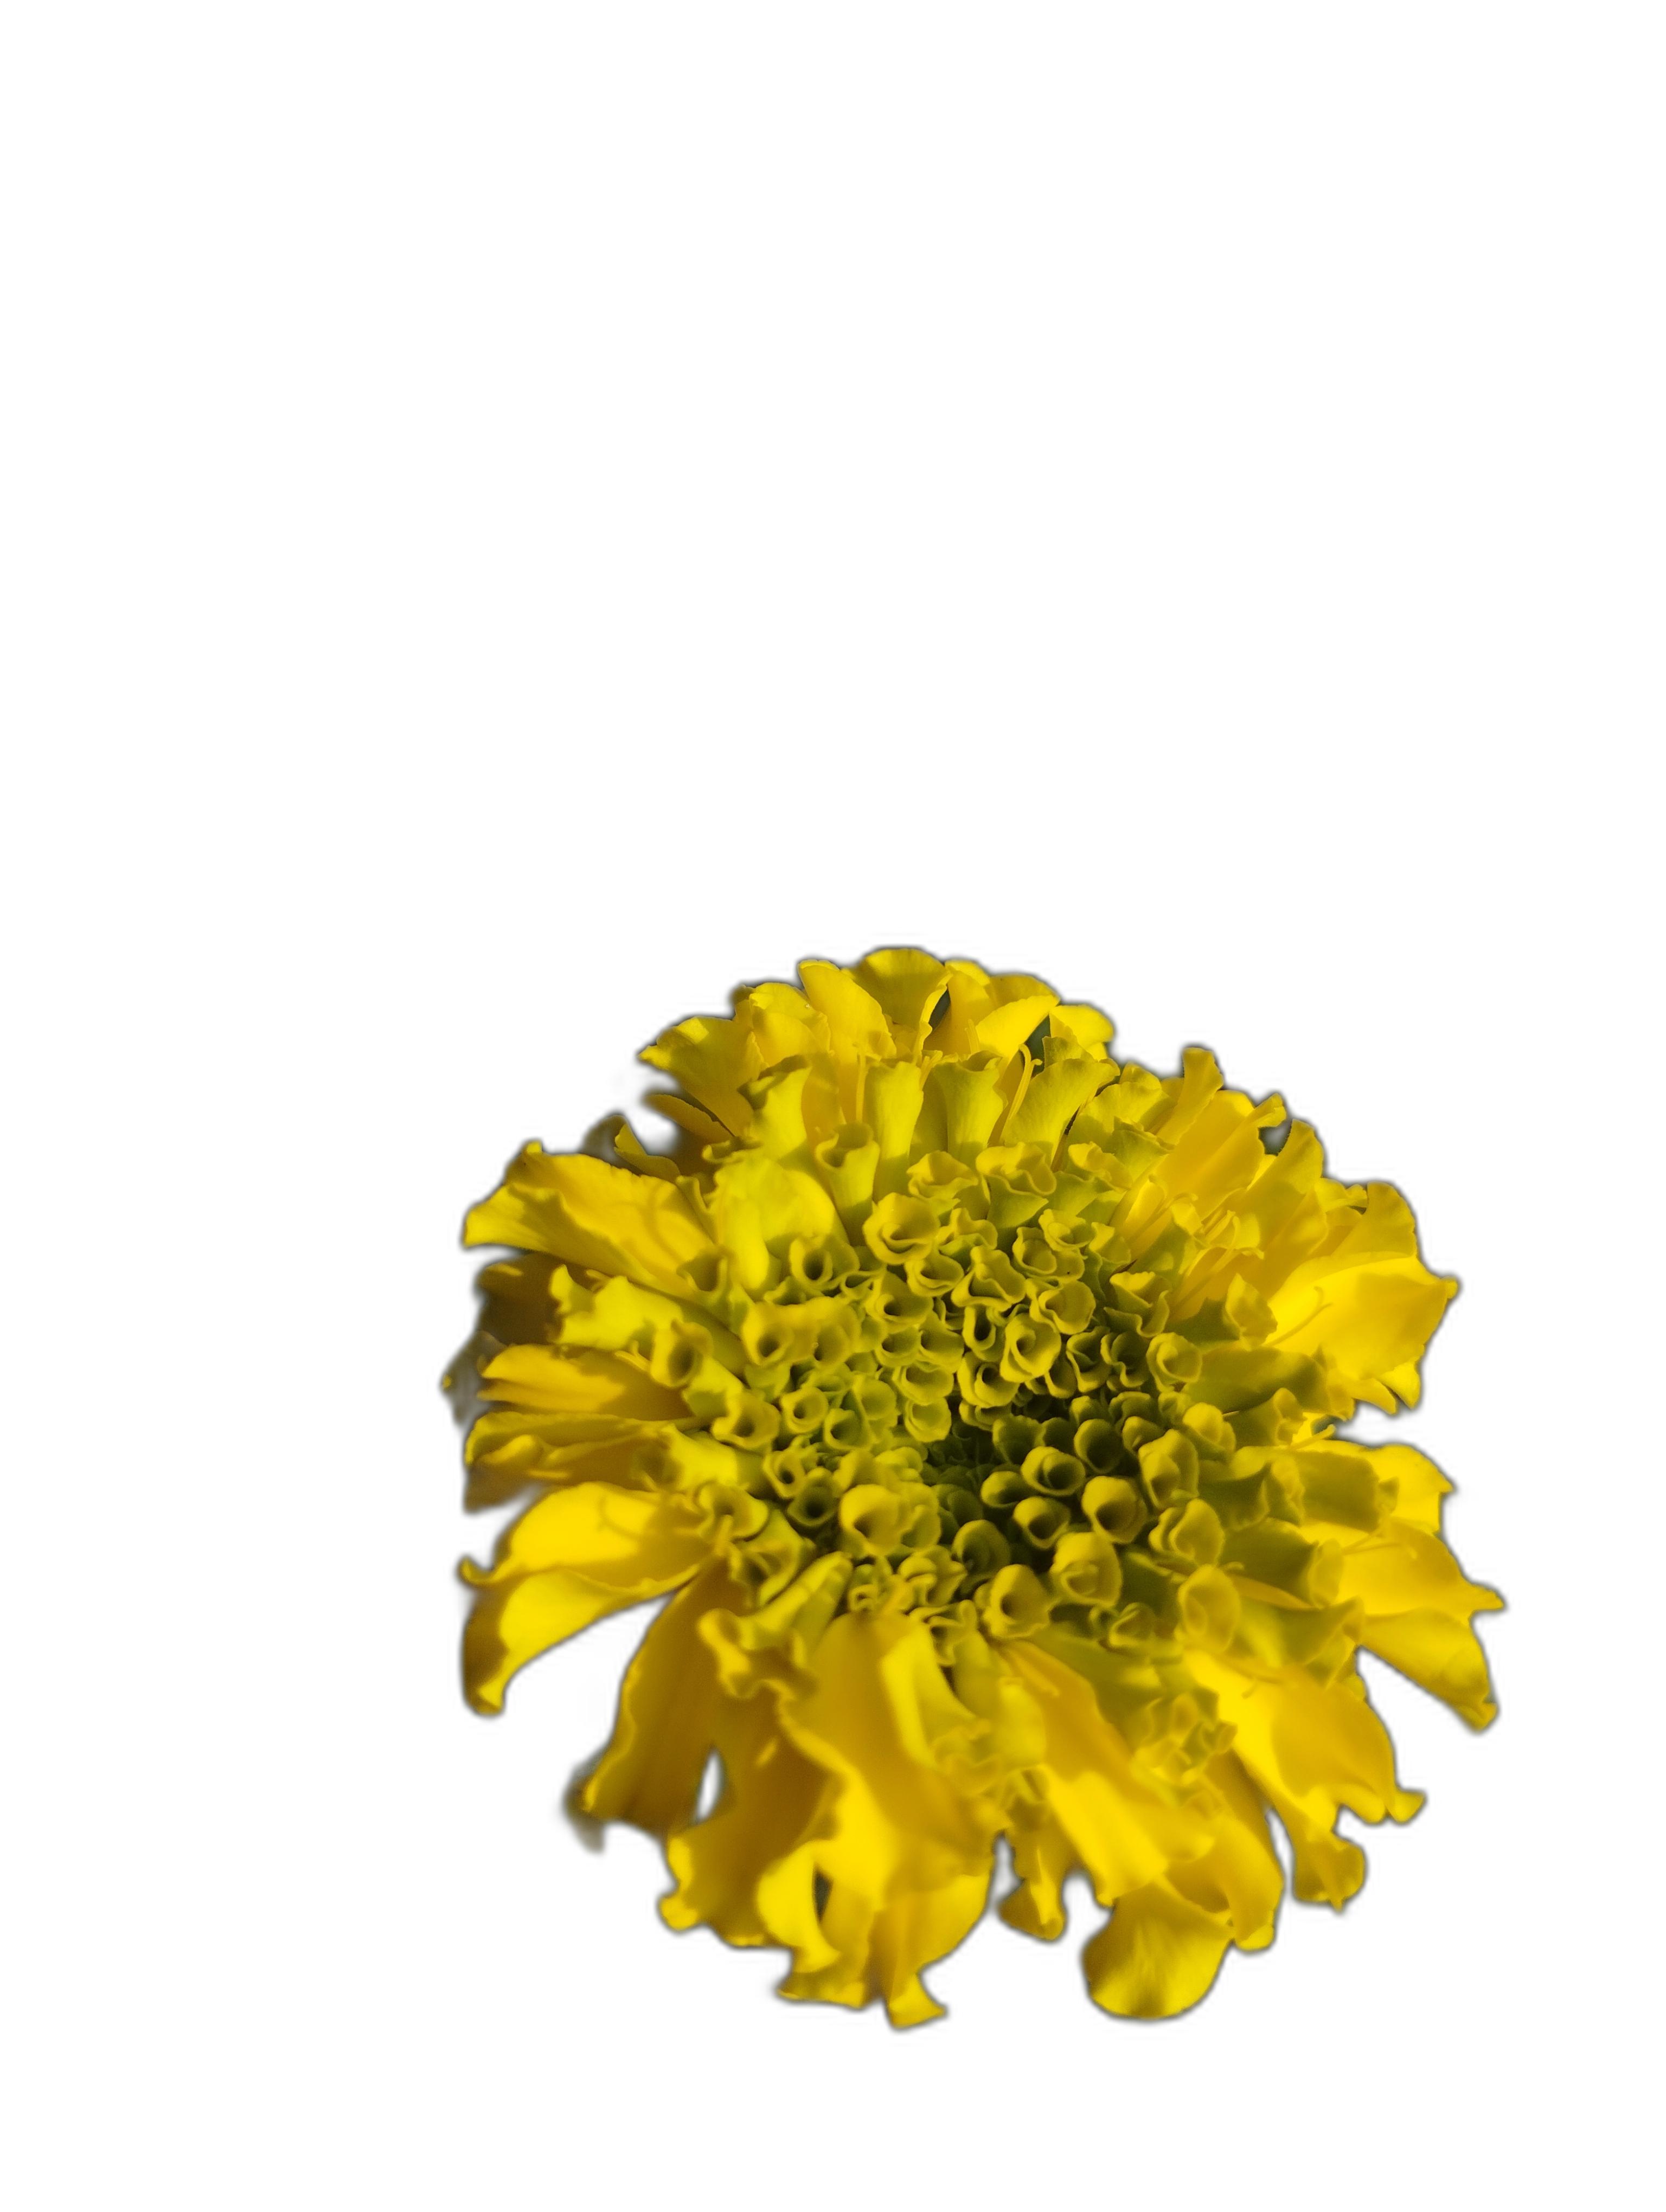
Label: Marigold